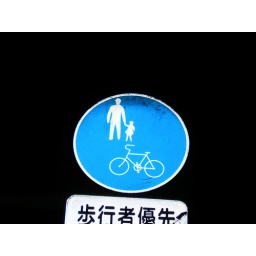
street sign in Toyko (obviously!)